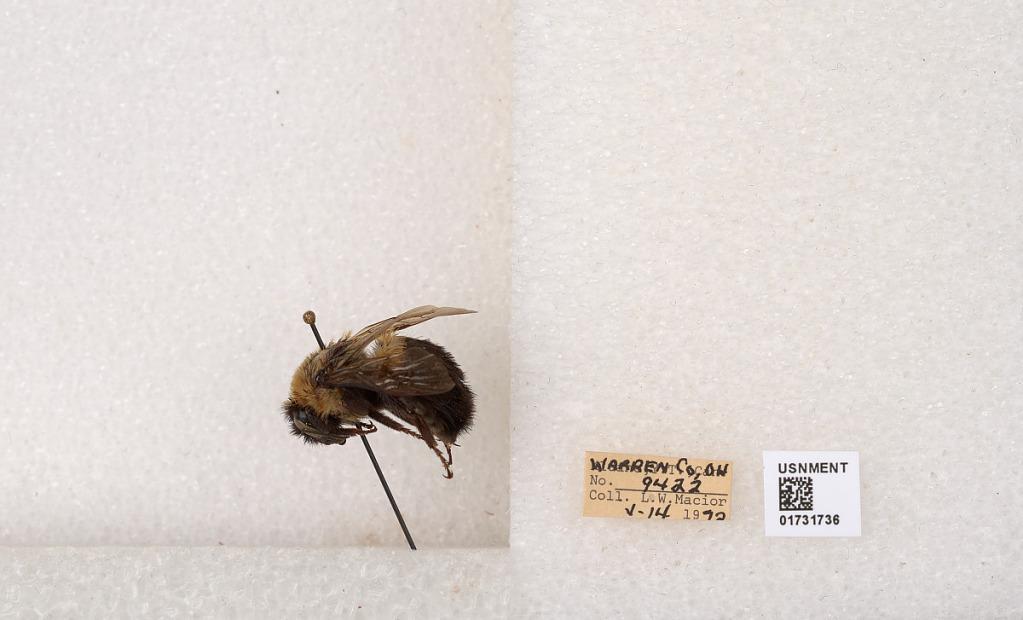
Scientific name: Bombus impatiens Cresson
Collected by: L. Macior
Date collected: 1972-5-14
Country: United States
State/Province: Ohio
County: Warren
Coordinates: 39.4276, -84.1668